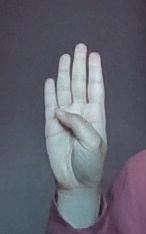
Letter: kaaf